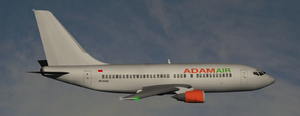
Le vol Adam Air 574 est un vol de la compagnie aérienne indonésienne à bas coûts Adam Air qui s'est écrasé le 1ᵉʳ janvier 2007 aux environs du kabupaten de Polewali Mandar, alors qu'il faisait route vers l'aéroport de Manado, dans la province de Sulawesi du Nord.